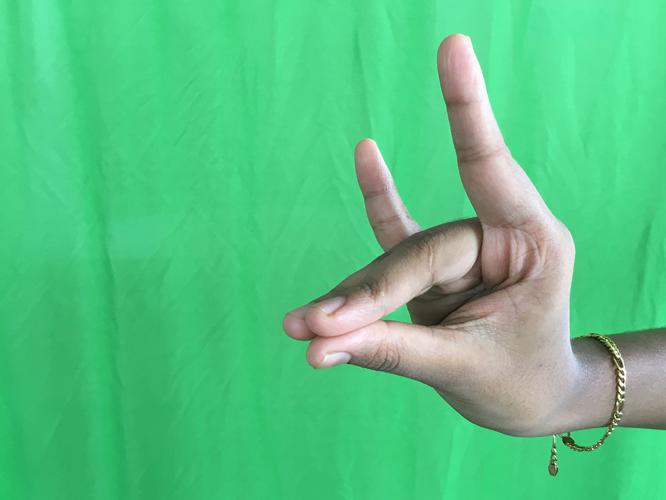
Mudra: Simhamukham
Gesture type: single_hand